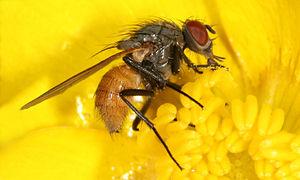
Thricops semicinereus sur un bouton d'or (Ranunculus acris).
Les Azeliinae sont une sous-famille d'insectes diptères du sous-ordre des Brachycera, de la famille des Muscidae.
Muscomorpha est un infra-ordre de diptères du sous-ordre des Brachycera.